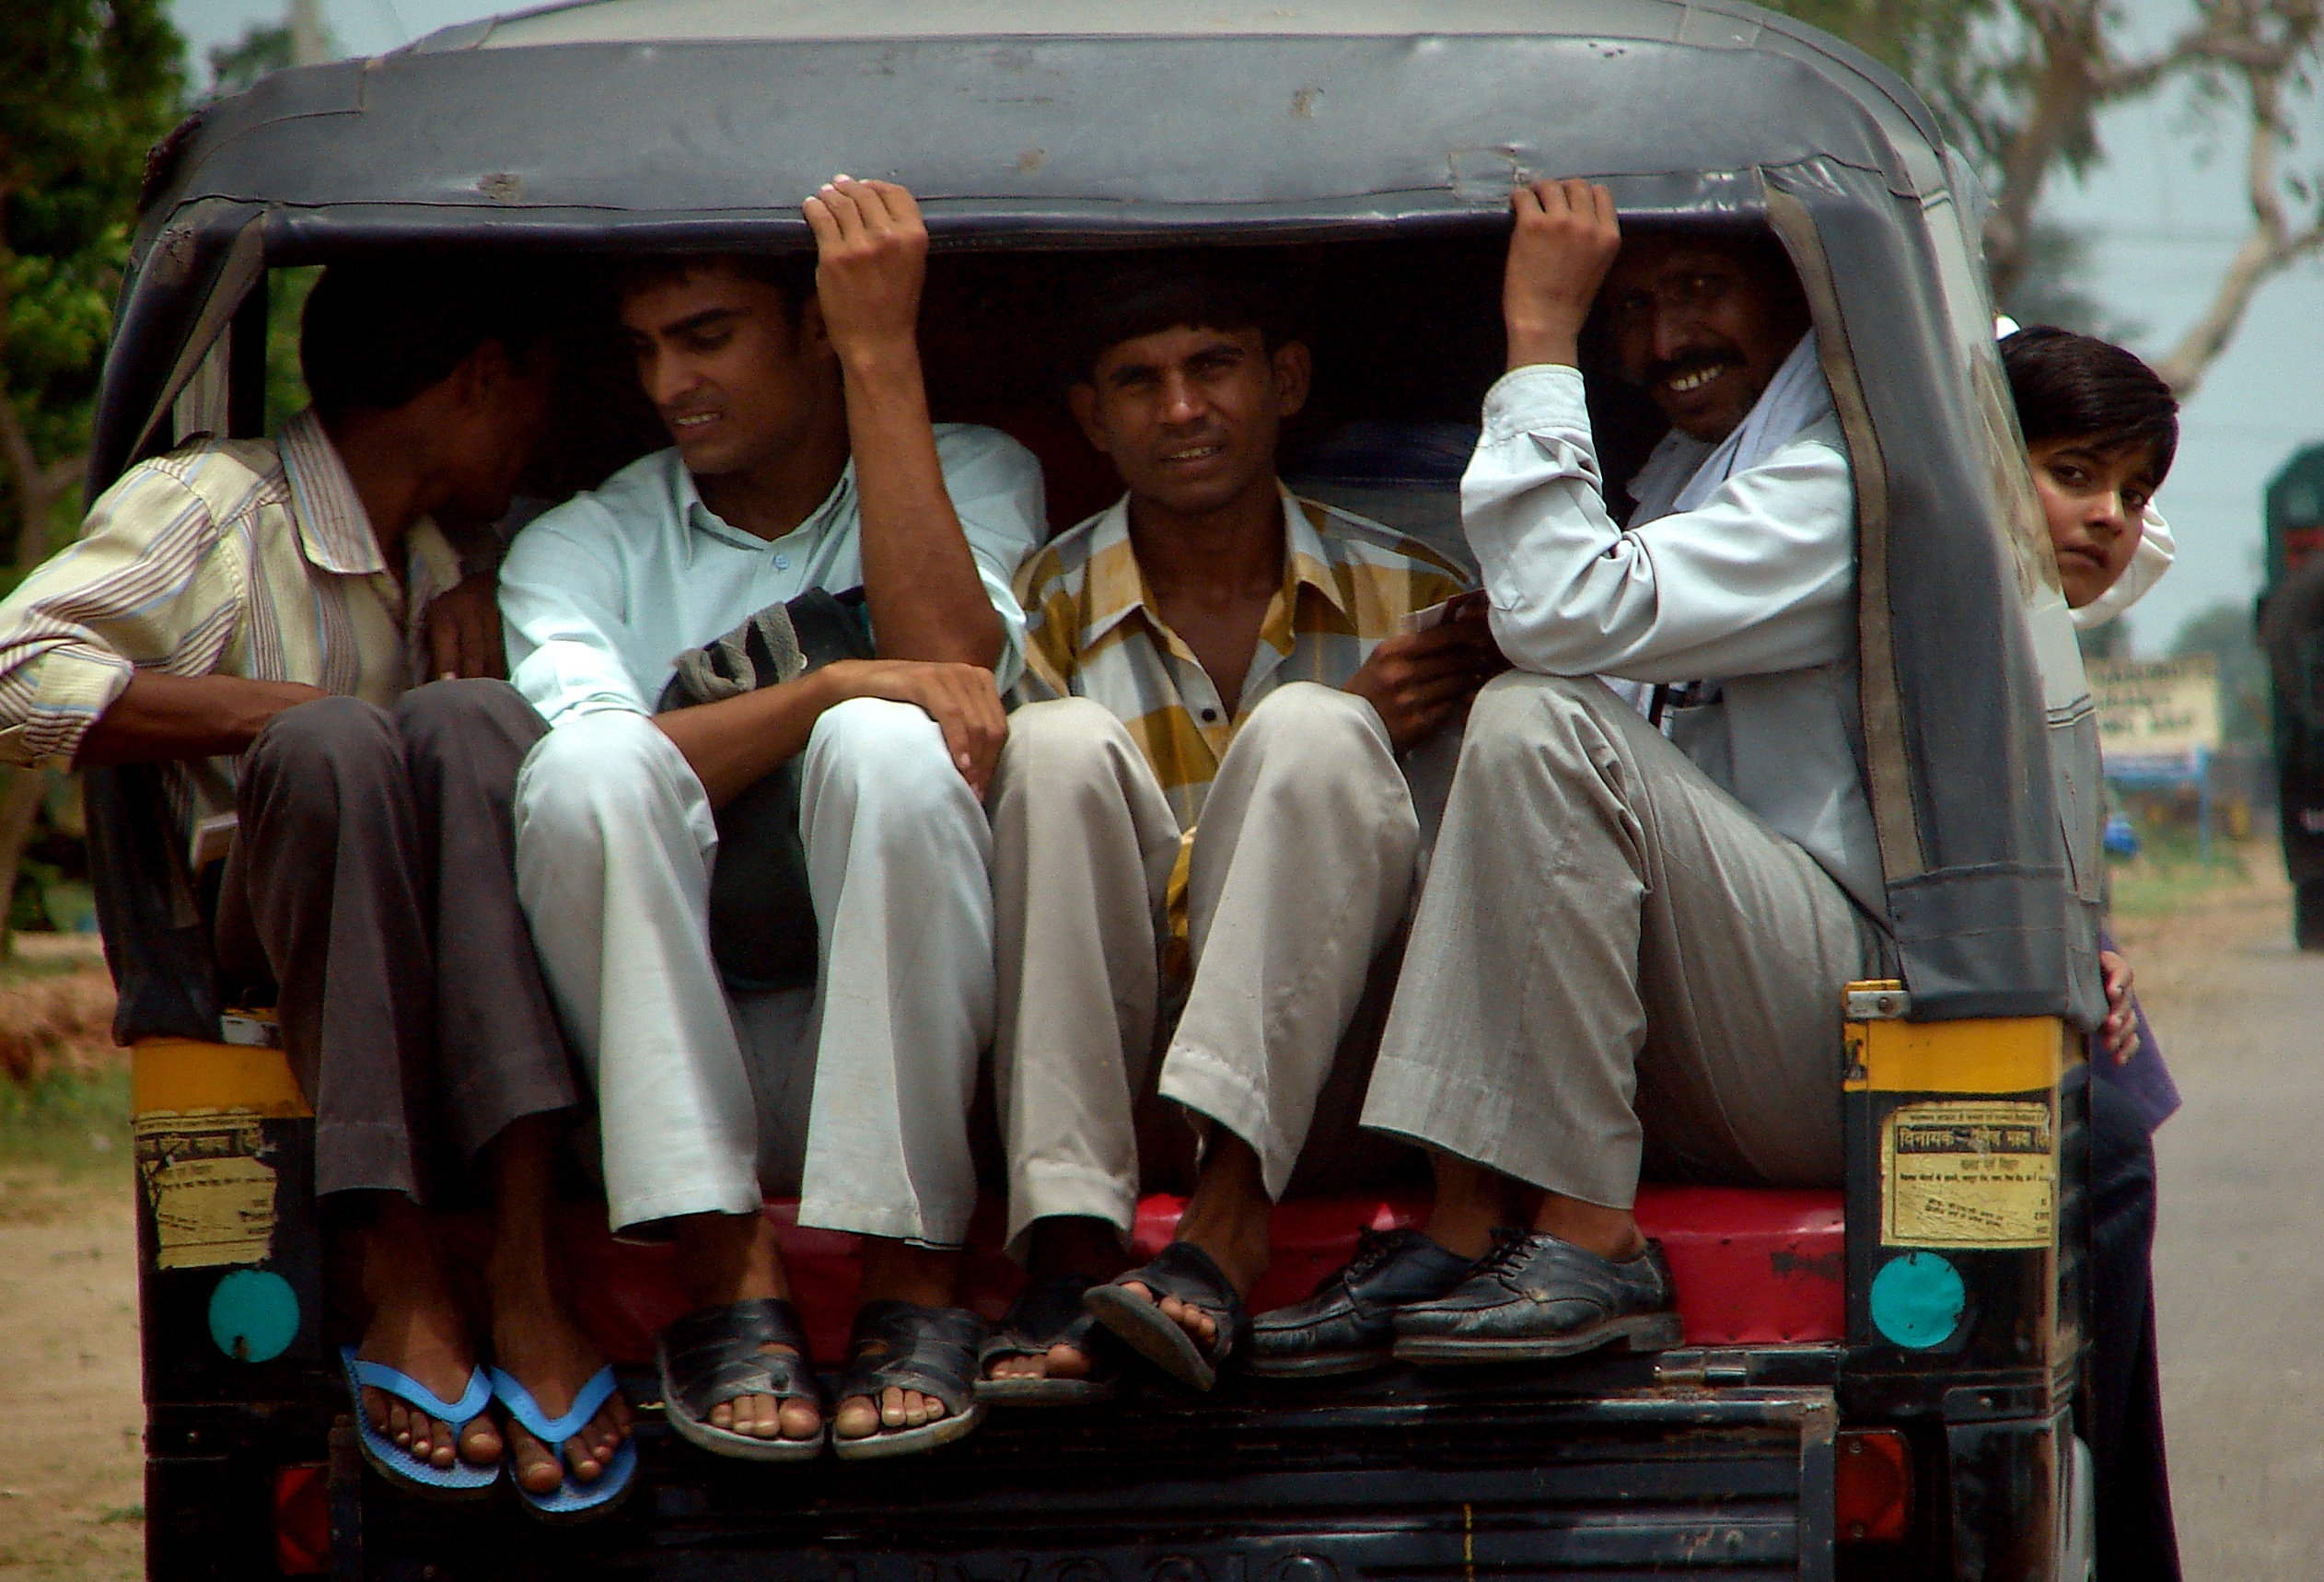
person, people, road, travel, child, india, social group, johdpur